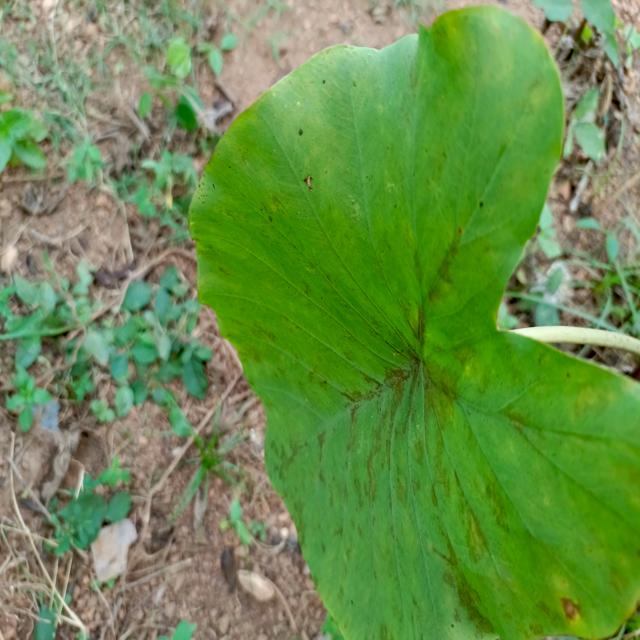
Label: Early_Blight